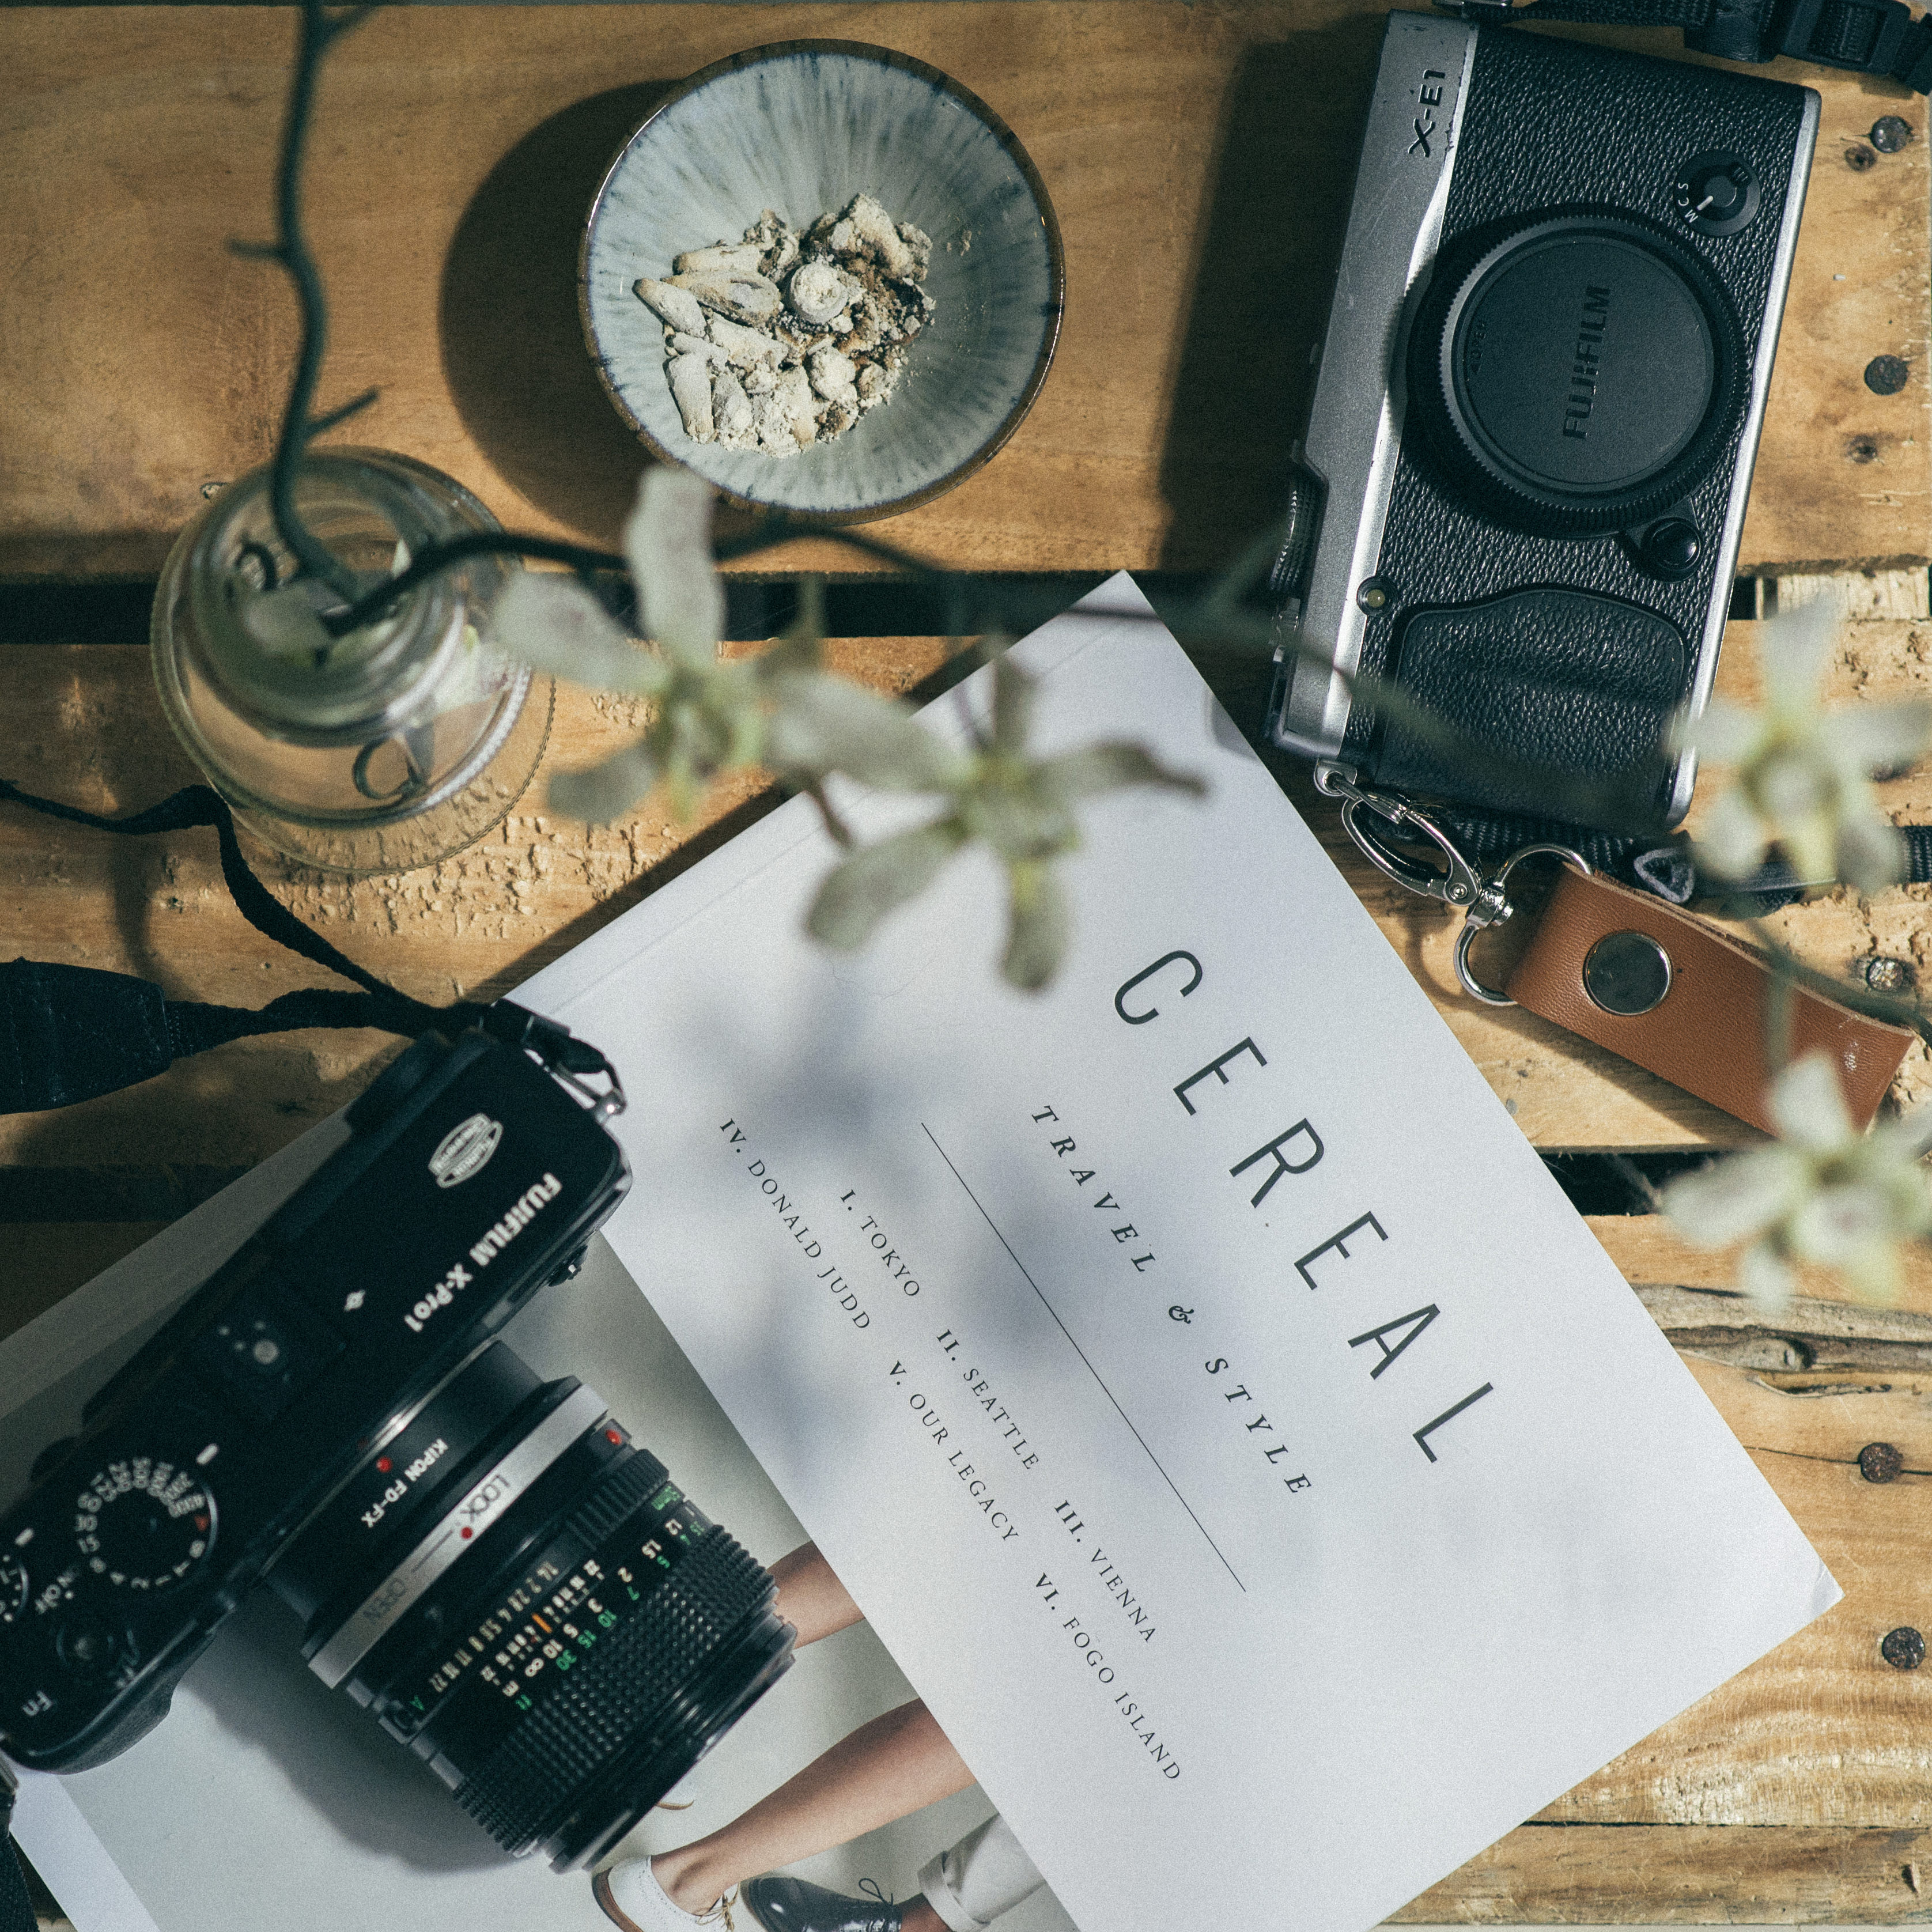
book, plant, camera, flower, fujifilm, magazine, brand, design, photograph